Head of the River (Victoria)

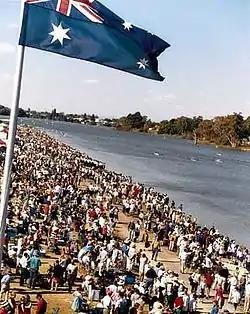
Head of the River 2001 at Nagambie

The Victorian Head of the River regatta is contested between the eleven Associated Public Schools of Victoria (APS).